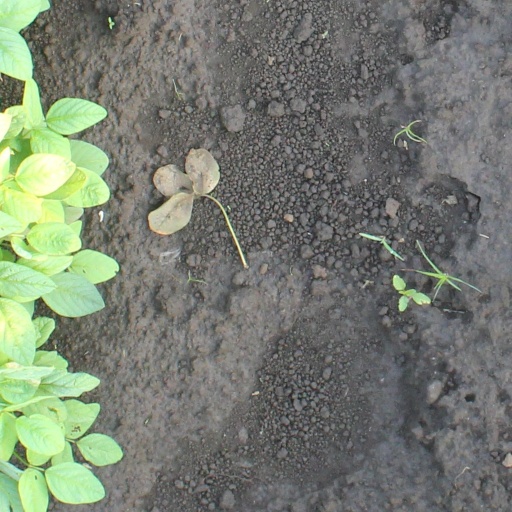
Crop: soybean